Ronnie Barker

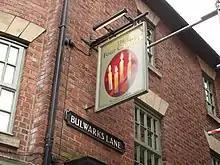
The sign of the Four Candles, a Wetherspoons pub in Oxford named after Barker's comedy sketch.

Following his death, the Writer of the Year Award at the British Comedy Awards was renamed in his honour. In 2005, he was voted as the 16th-greatest comedy act ever by fellow comedians and comedy insiders, in a poll to find "The Comedians' Comedian".